Pregnancy tests using animals

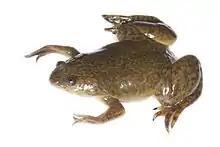
African clawed frog

The Hogben test, named after the British zoologist Lancelot Hogben, was one of the most reliable and rapid pregnancy tests from the 1940s to the 1960s. The urine samples were injected into African clawed frogs. The Hogben test uses female frogs, unlike the Galli-Mainini test which uses male frogs.